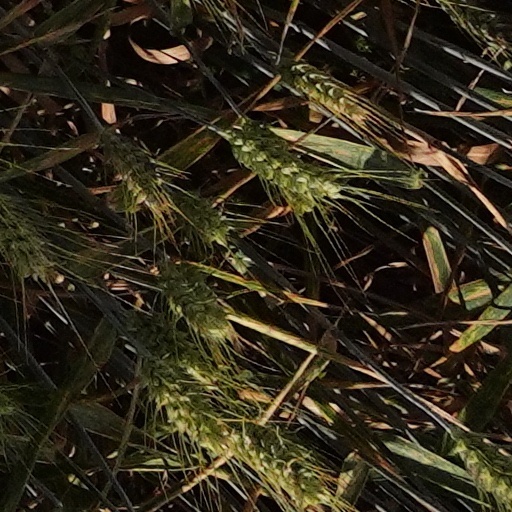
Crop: wheat